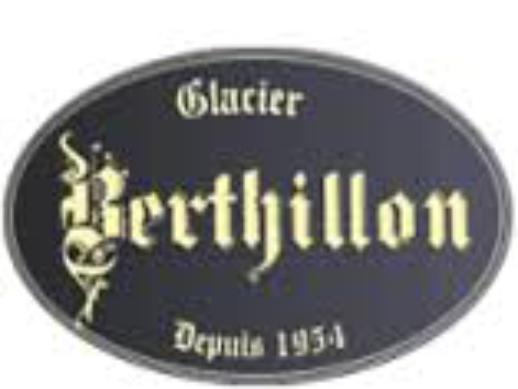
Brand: Berthillon
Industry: Food